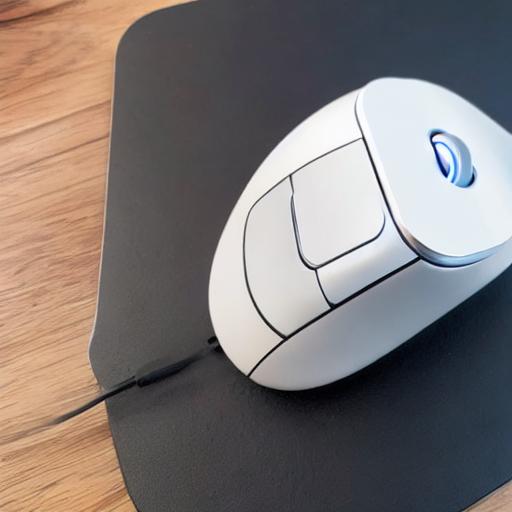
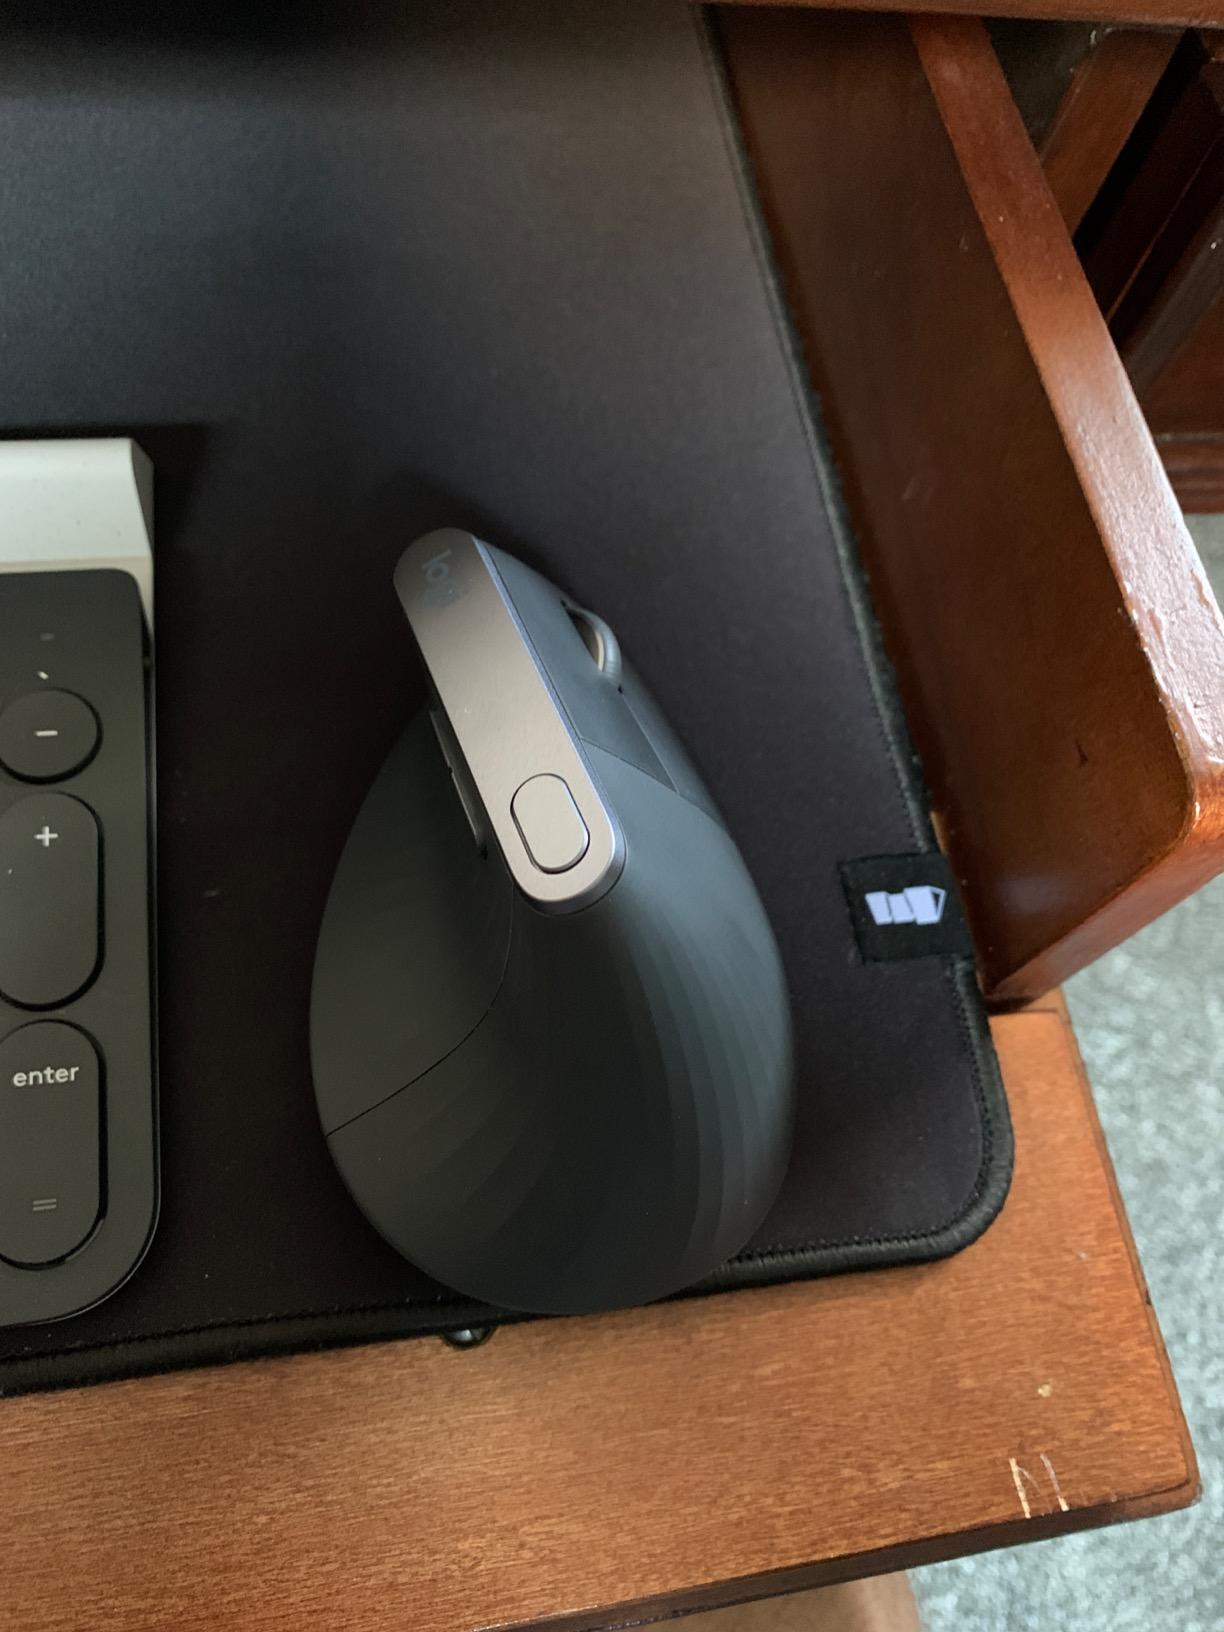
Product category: mouse
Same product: no